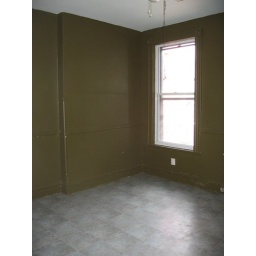
living room corner shot from entrance hallway near bathroom door. kitchen entrance to the right.